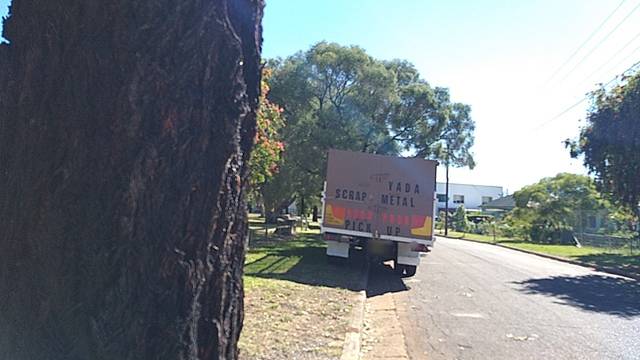
Region: Australia
Coordinates: -33.922, 150.912